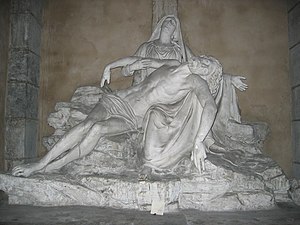
Auguste Clésinger / Værker i udvalg / Bibelske værker
Den sørgende Jomfru Maria
Auguste Clésinger var en fransk billedhugger og maler.